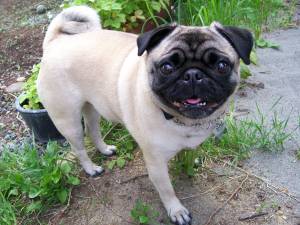
Animal: dog
Breed: pug